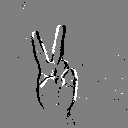
ASL letter: v